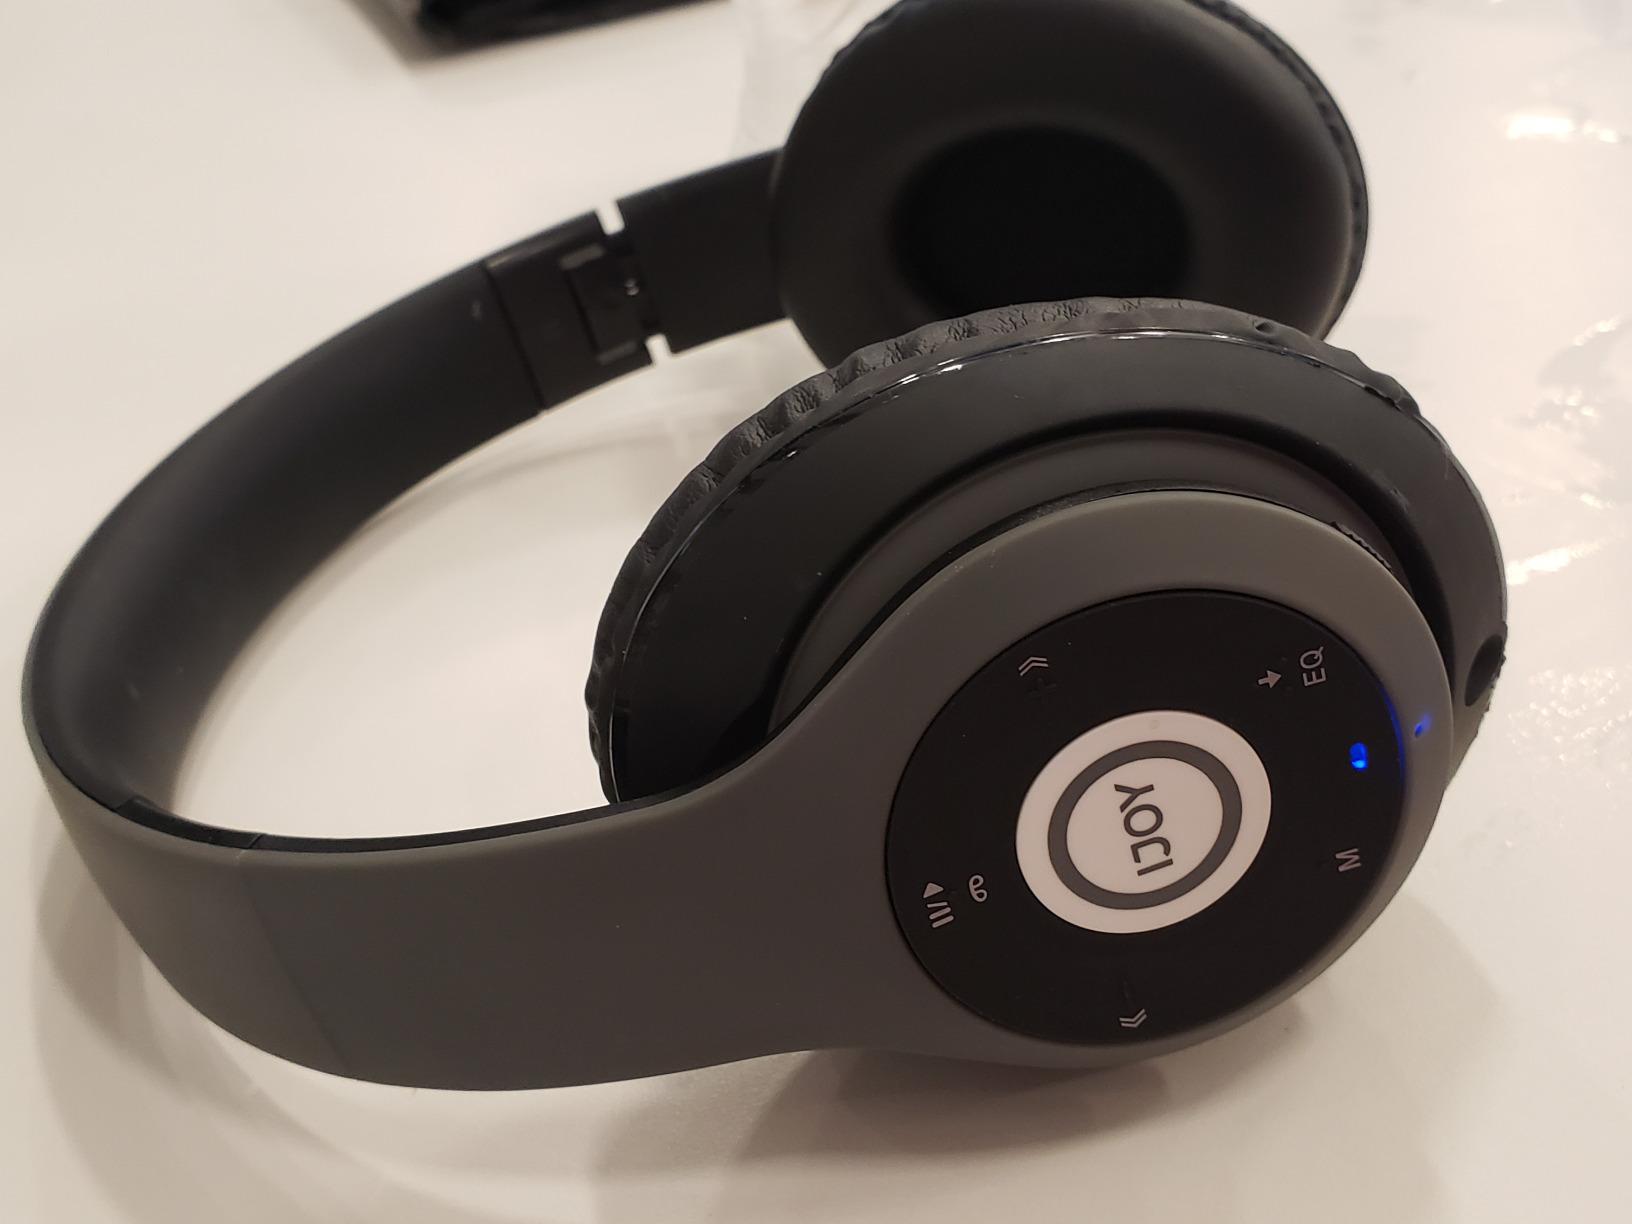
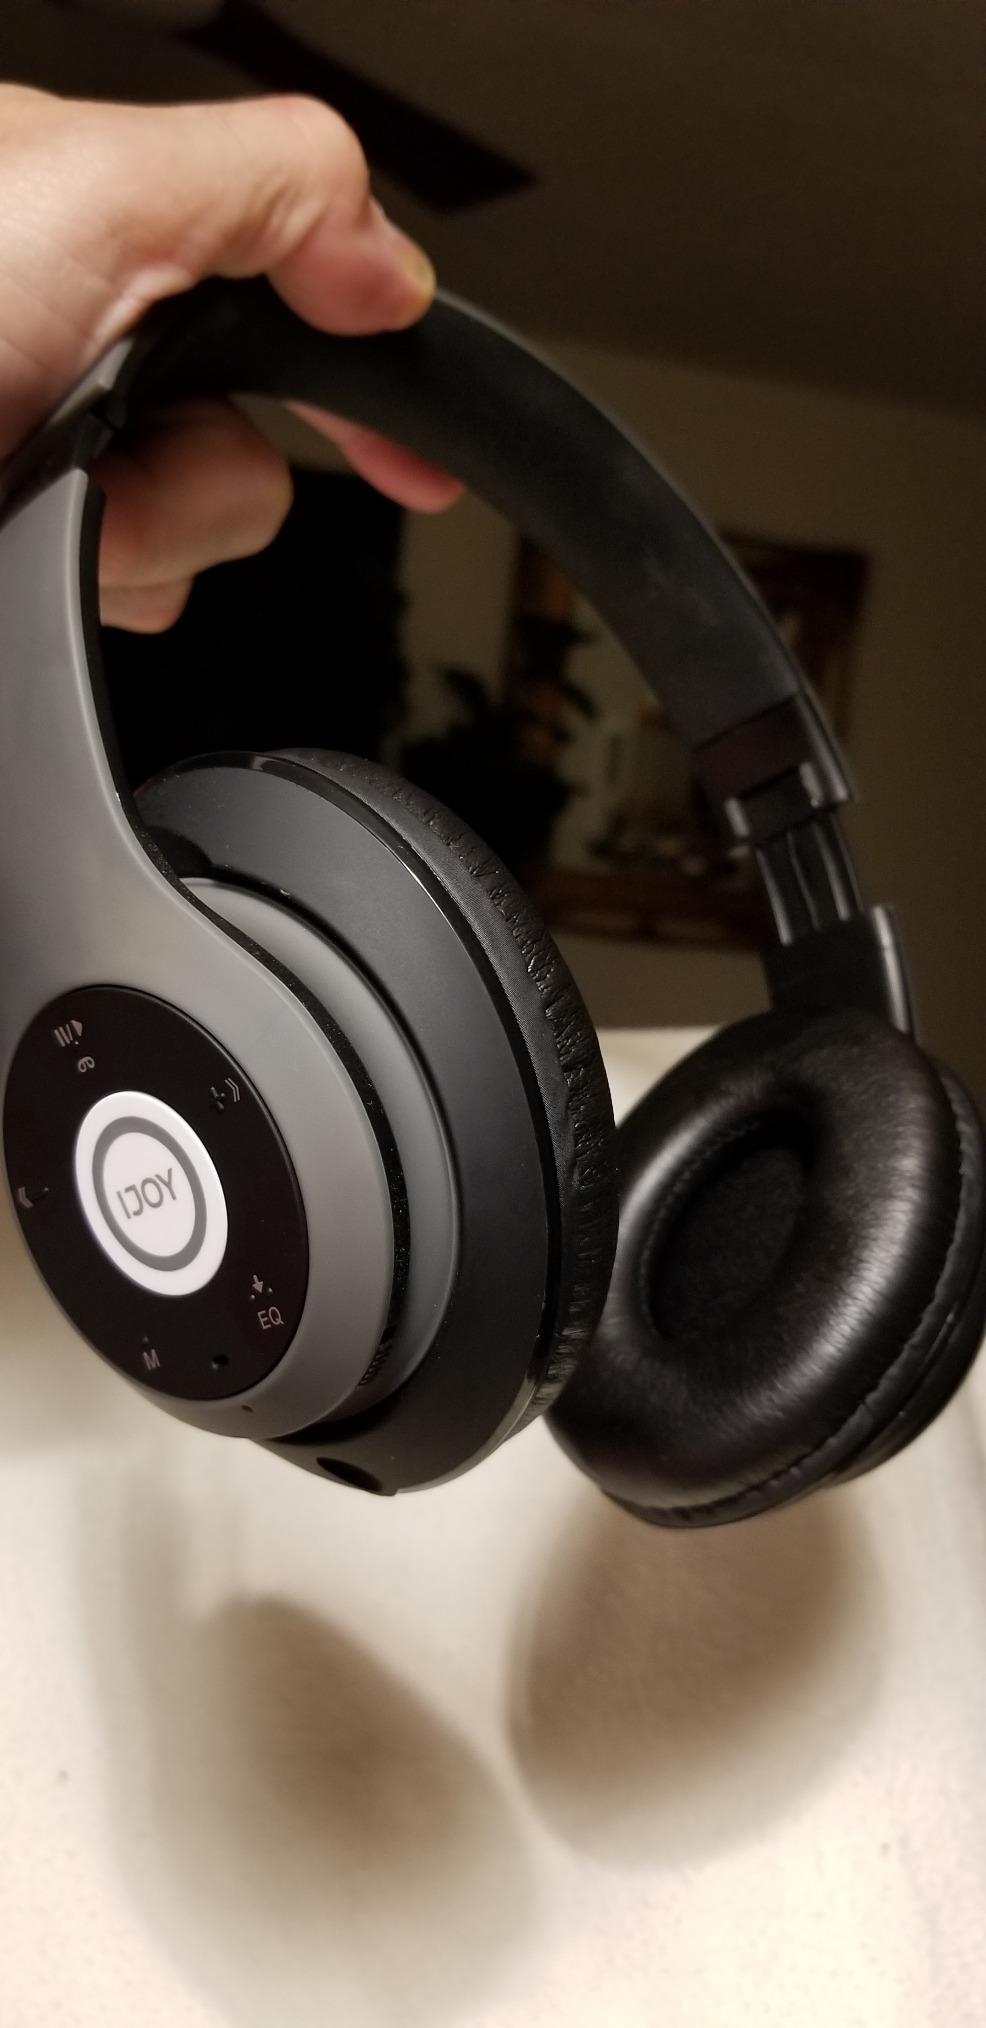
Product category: headphones
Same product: yes